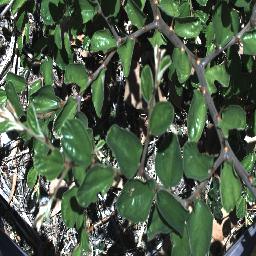
Label: chinee_apple